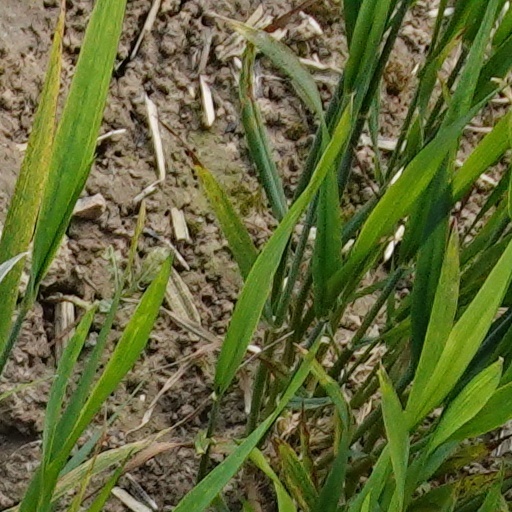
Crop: wheat